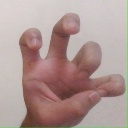
अक्षर: छ